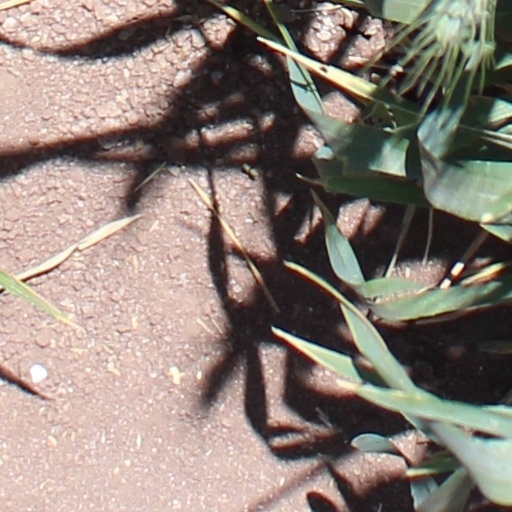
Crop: wheat